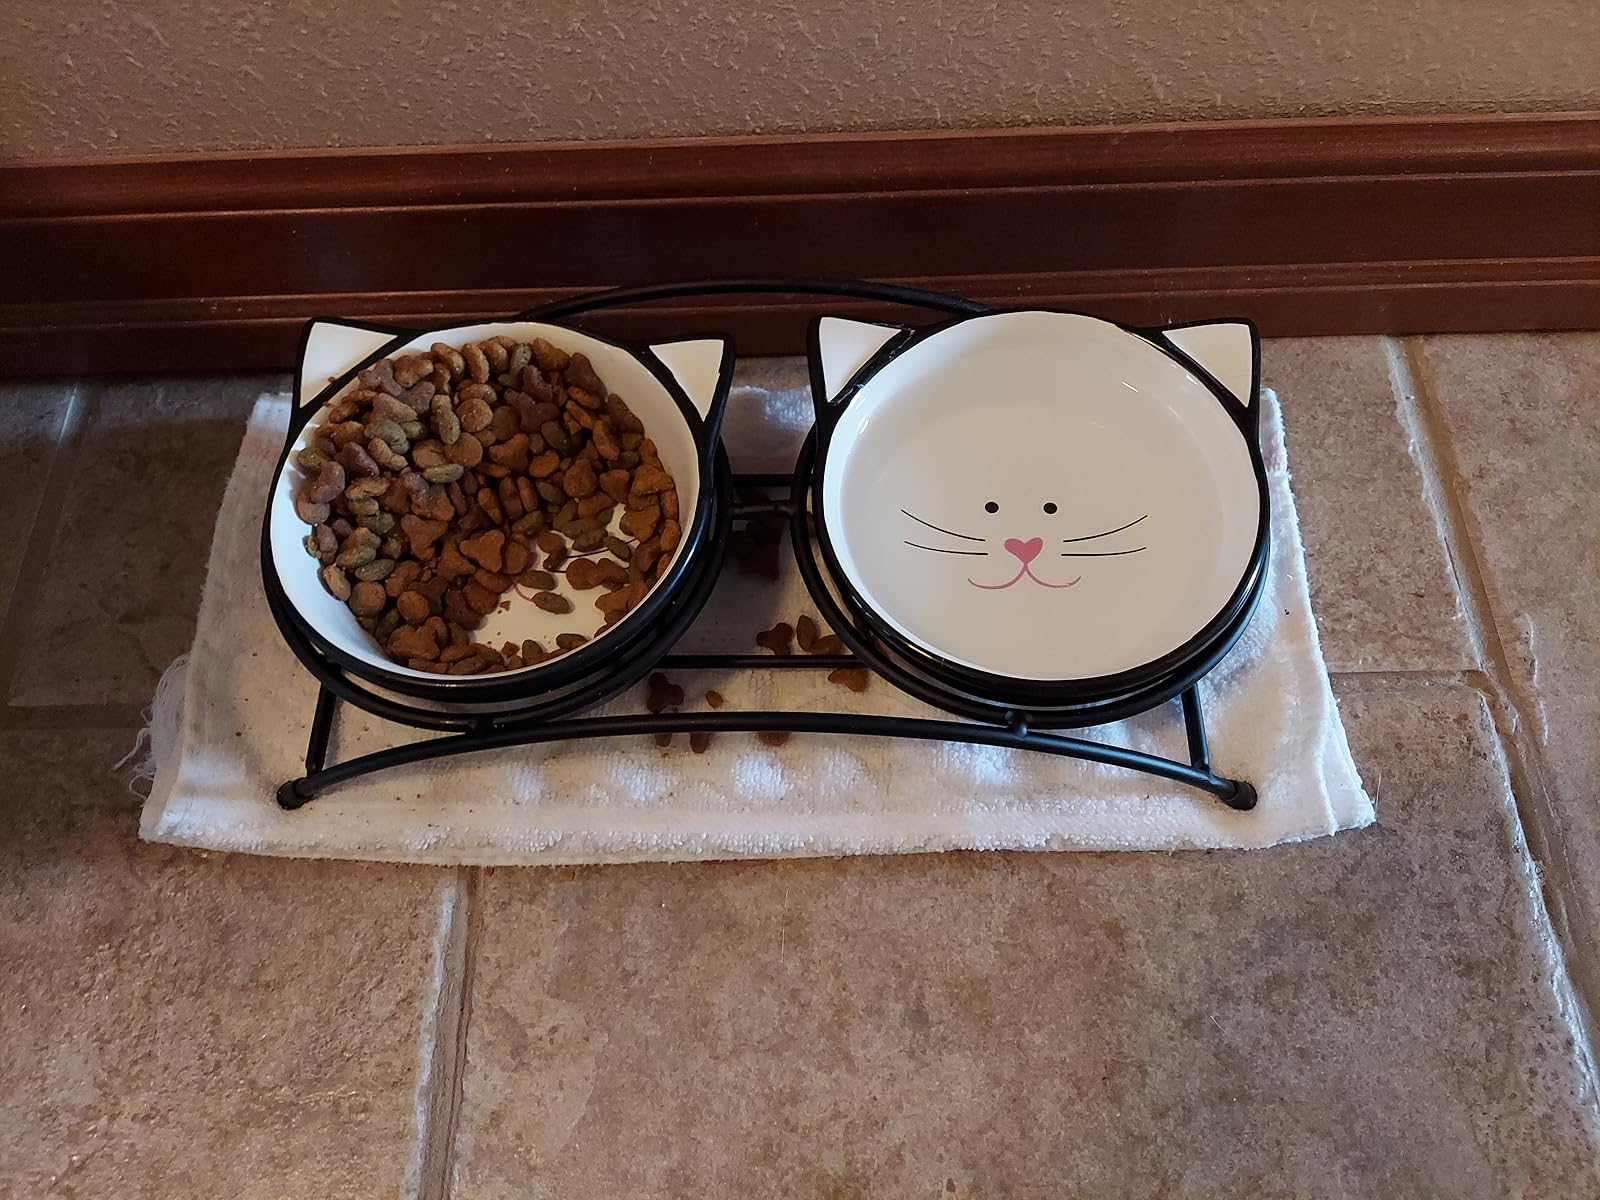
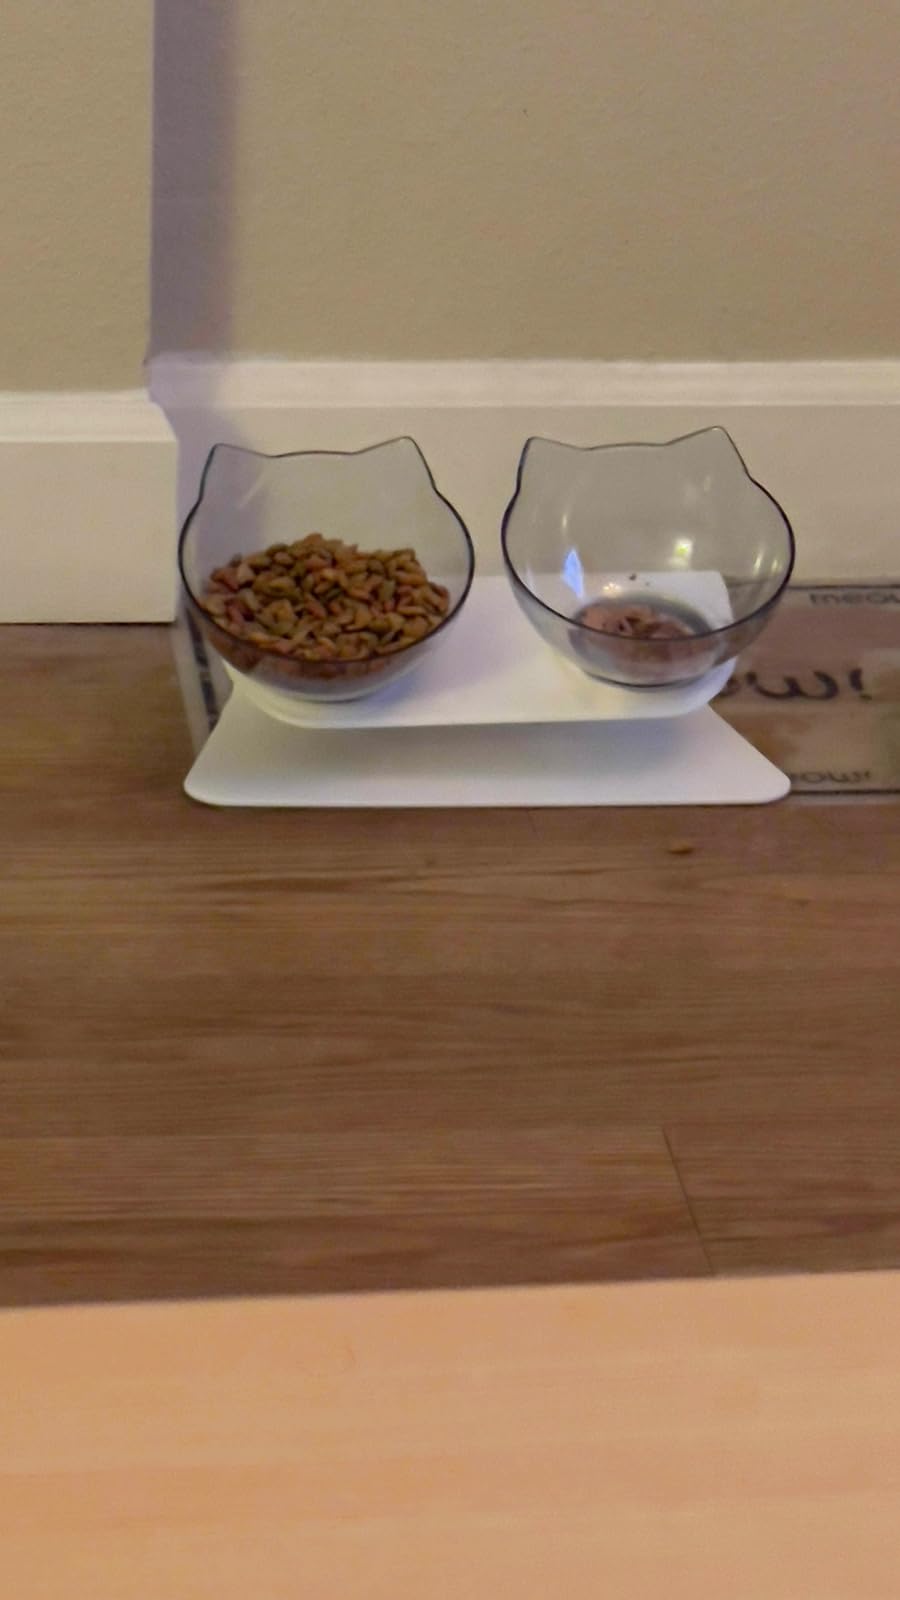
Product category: items_bowl
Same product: no